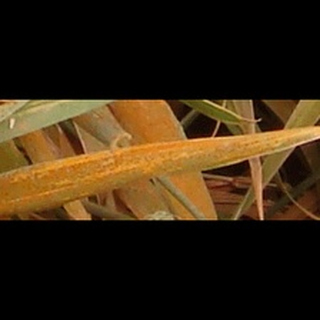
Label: wheat_brown_rust